Terpene

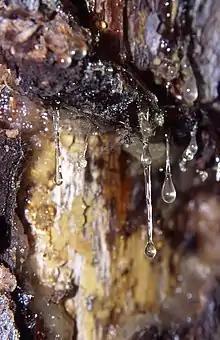
Many terpenes are derived commercially from conifer resins, such as those made by this pine.

Terpenes are a large and diverse class of natural products with the general formula (C₅H₈)ₙ, where "n" ≥ 2. They serve as crucial biosynthetic building blocks in many organisms, particularly plants. Comprising more than 30,000 compounds, these unsaturated hydrocarbons are produced predominantly by plants, particularly conifers. In plants, terpenes and terpenoids are important mediators of ecological interactions, while some insects use some terpenes as a form of defense. Other functions of terpenoids include cell growth modulation and plant elongation, light harvesting and photoprotection, and membrane permeability and fluidity control.